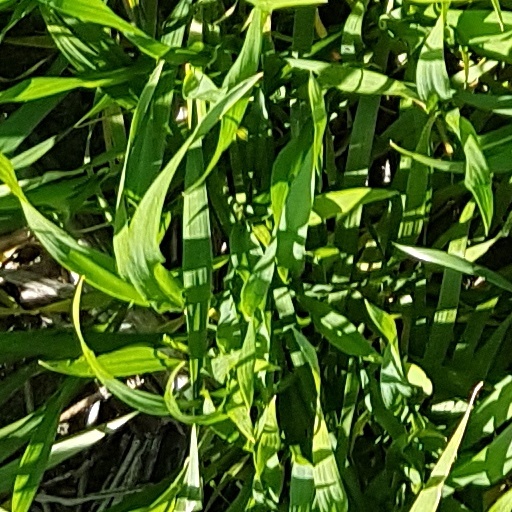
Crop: wheat